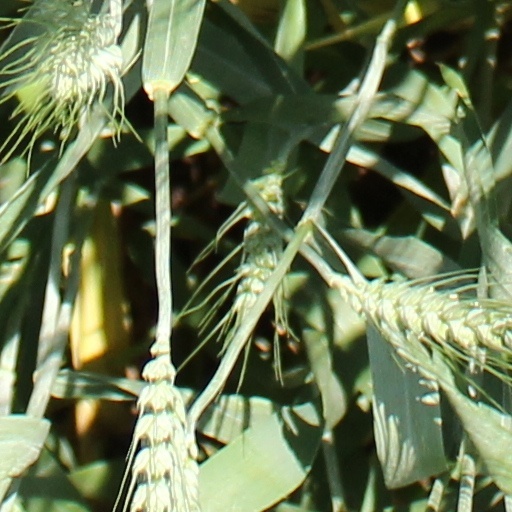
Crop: wheat